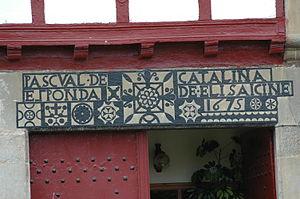
Les institutions du Pays basque français avant 1789 résultent grandement — dans ce territoire constituant aujourd'hui une partie du département français des Pyrénées-Atlantiques et situé à la frontière avec l’Espagne — d’une structure sociale établie autour de la maison basque, et de son mode de transmission intergénérationnelle, ainsi que de la gestion des terres communes. Cela se traduit par la jouissance partagée d’une propriété indivise. Cette gestion commune des Basques est considérée être à l’origine des assemblées paroissiales, qui forment le socle des institutions délibératives du Pays basque.
Irissarry est une commune française, située dans le département des Pyrénées-Atlantiques en région Nouvelle-Aquitaine.